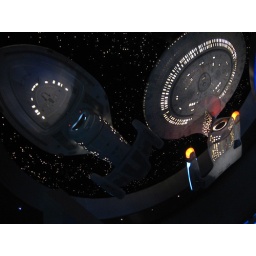
The Voyager and Next Gen ship above Quarks bar and grill